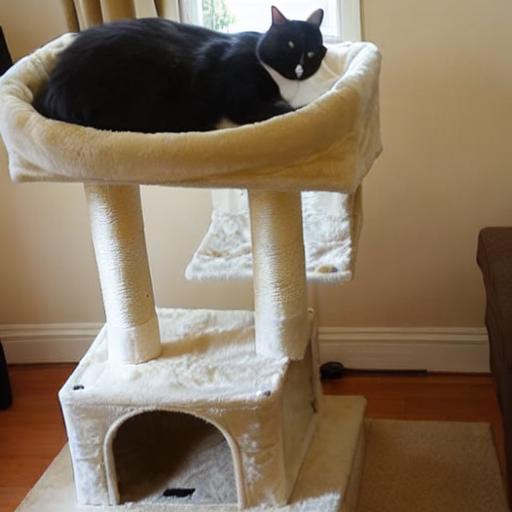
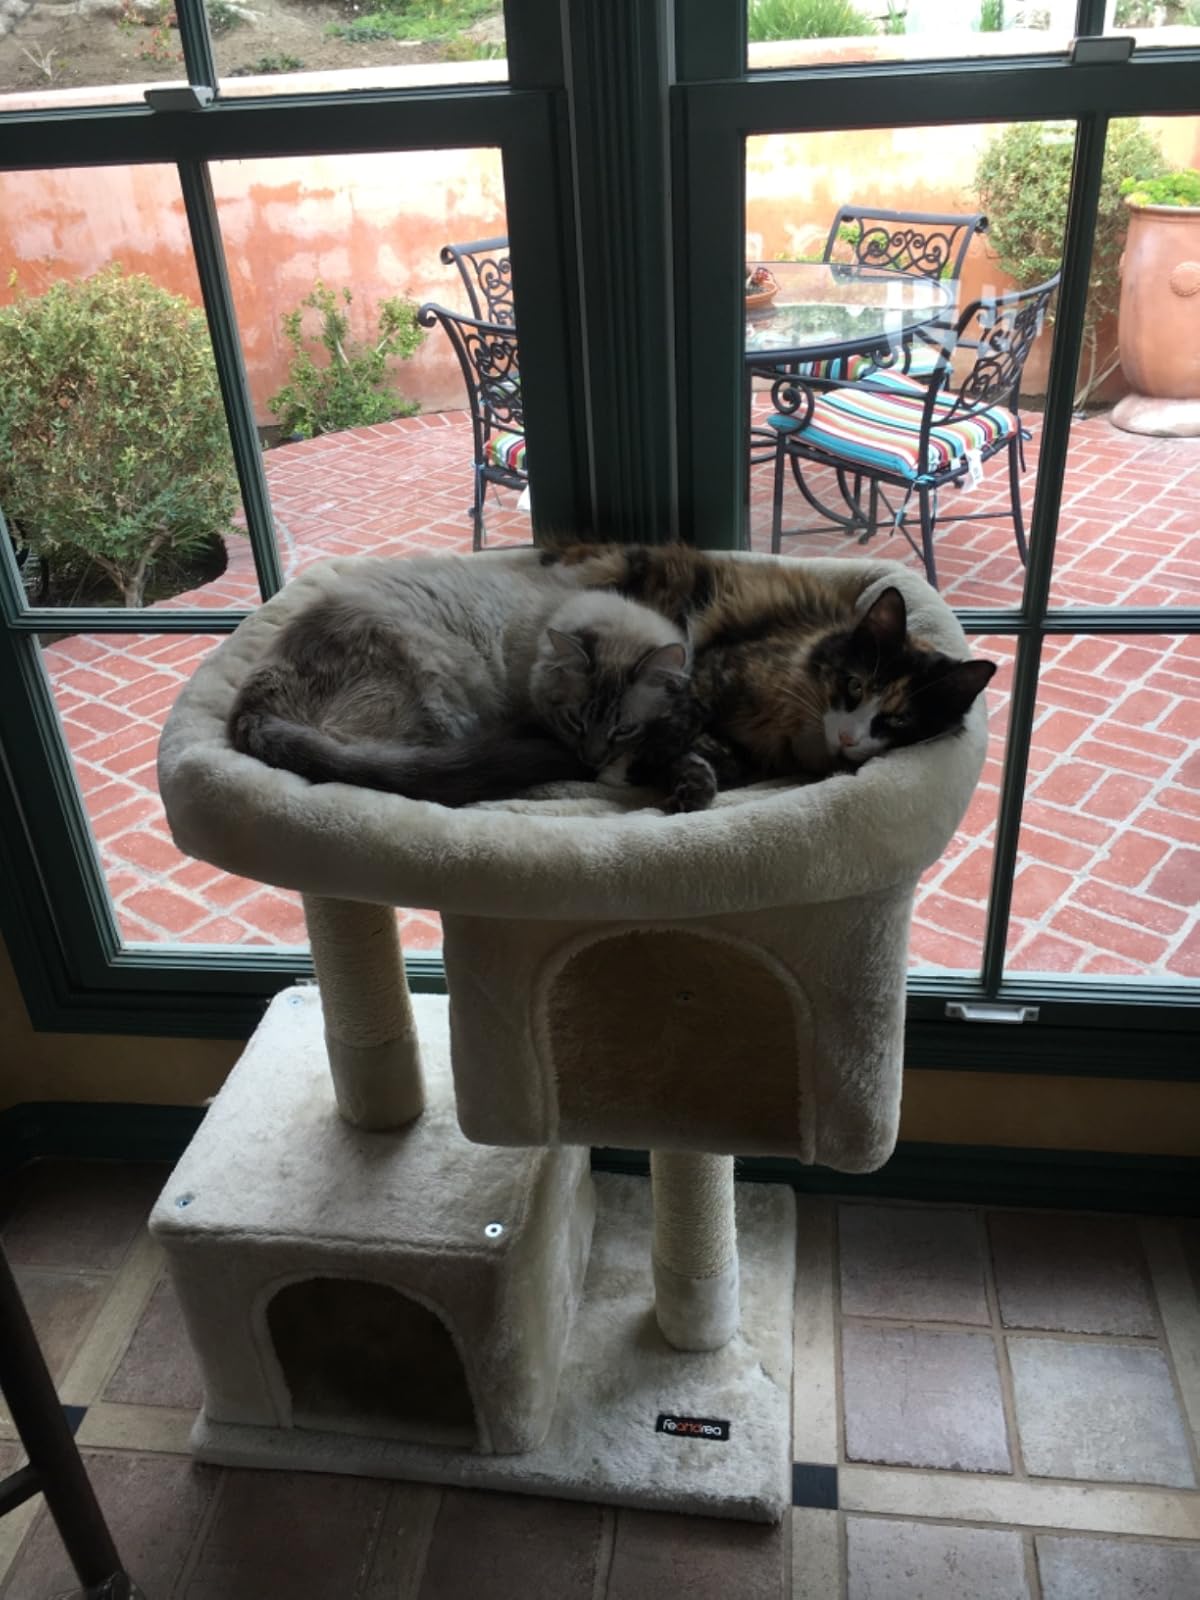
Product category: items_cat tree
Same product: no